Marie Červinková-Riegrová

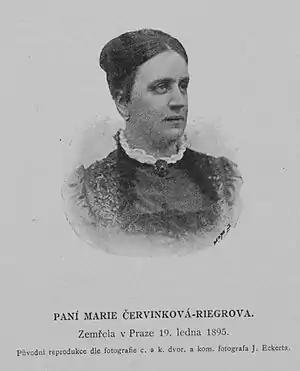
Marie Červinková-Riegrová

Marie Červinková-Riegrová (9 August 1854 in Prague – 19 January 1895 in Prague) was a Czech writer.